Catherine Stenbock

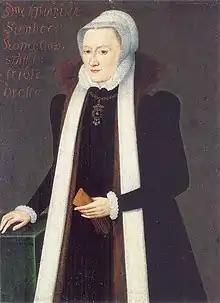
Catherine as queen dowager. Portrait possibly by Johan Baptista van Uther.

Catherine Stenbock (Swedish: "Katarina Gustavsdotter Stenbock"; 22 July 1535 – 13 December 1621) was Queen of Sweden from 1552 to 1560 as the third and last wife of King Gustav I.